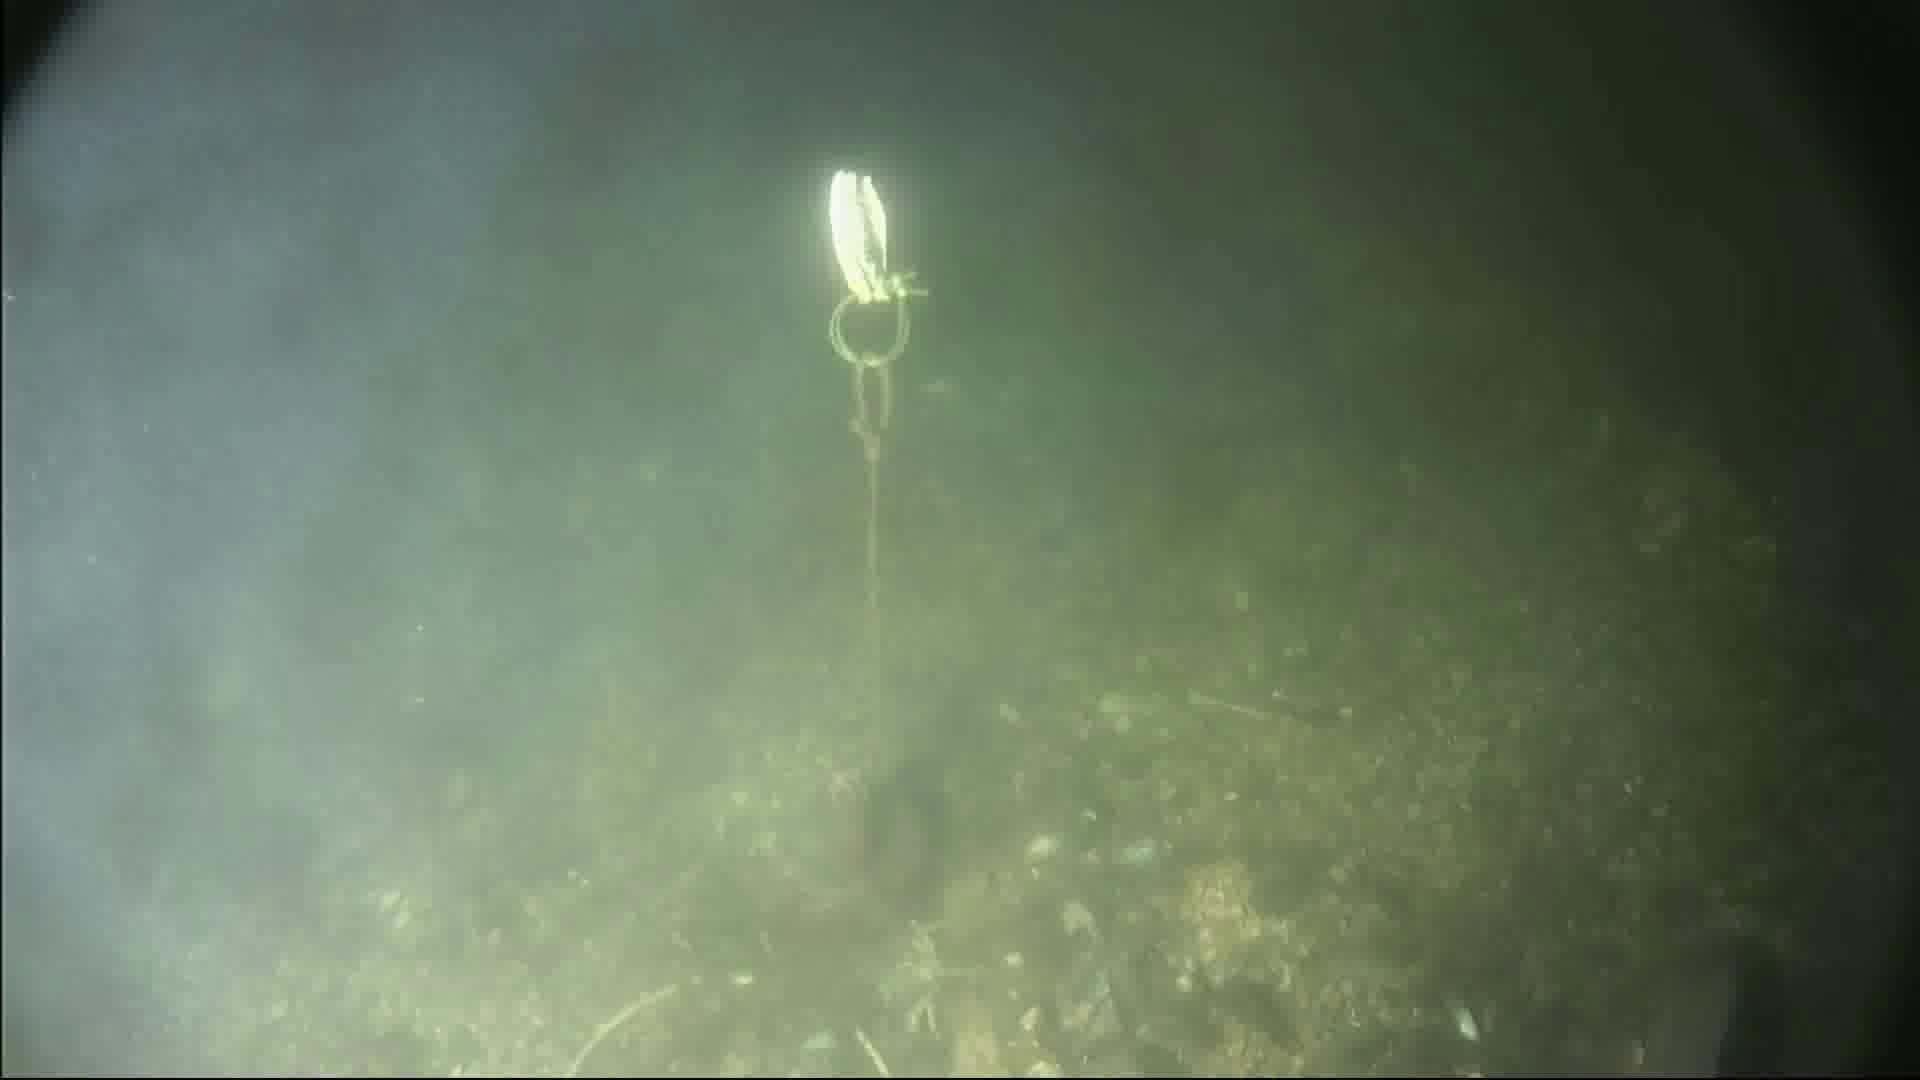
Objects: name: fish
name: crab